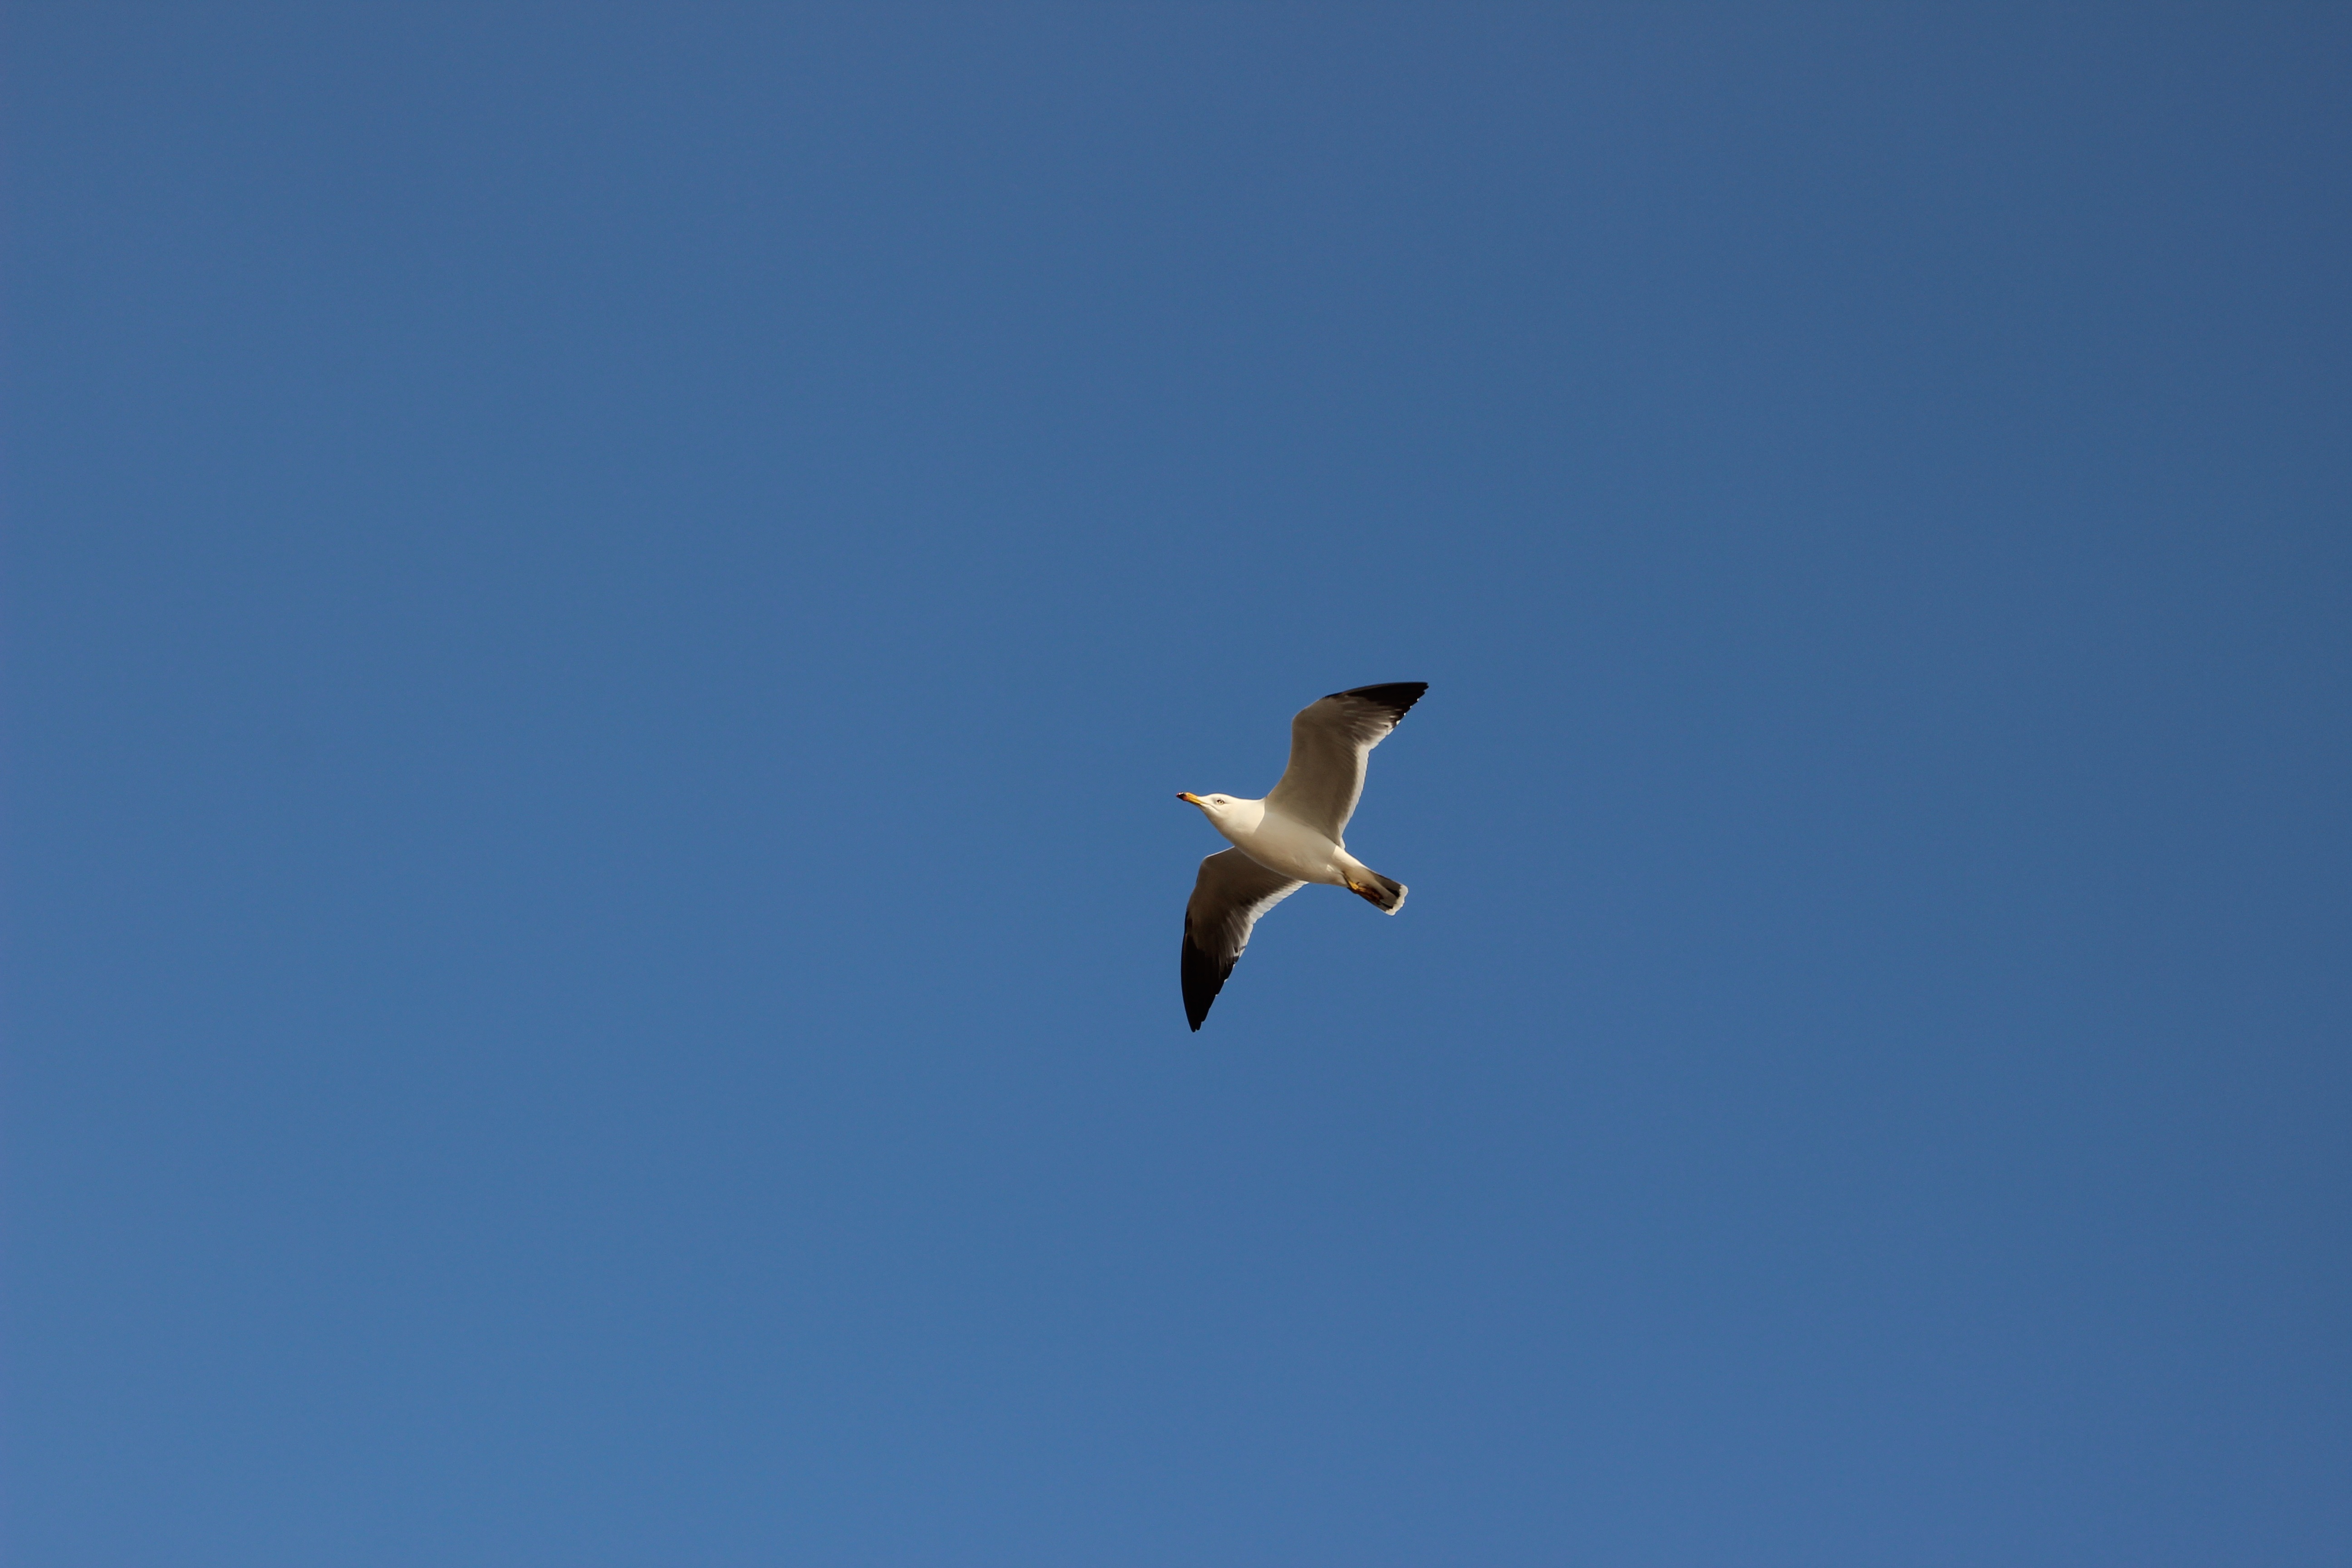
bird, wing, sky, seabird, seagull, gull, flight, vertebrate, the scenery, open wings, charadriiformes